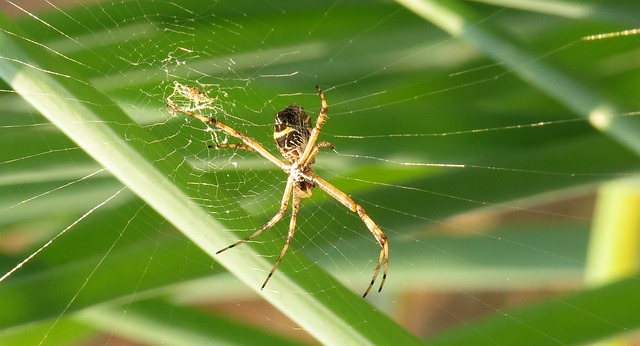
Label: ragno